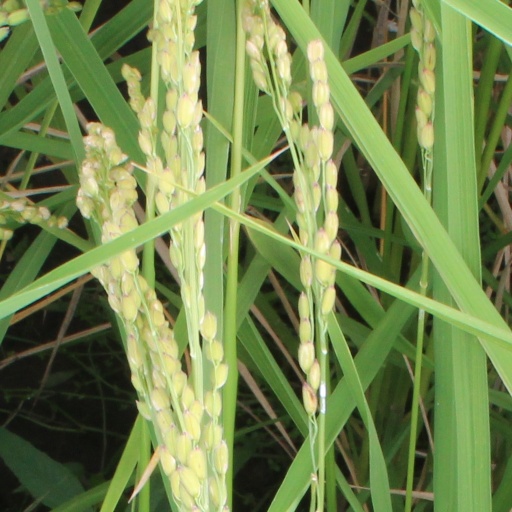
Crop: rice